Boal

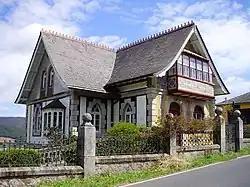
Front façade of Villa Anita.

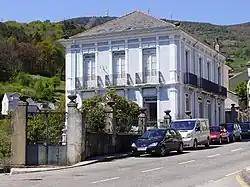
Front façade of Villa Damiana.

The most ancient signs in the municipality are the cave paintings in the Cova del Demo. They are male, female and zoomorphic paintings. Different architectural examples include palaces, large houses and churches, among which are the following: